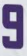
Number: 9